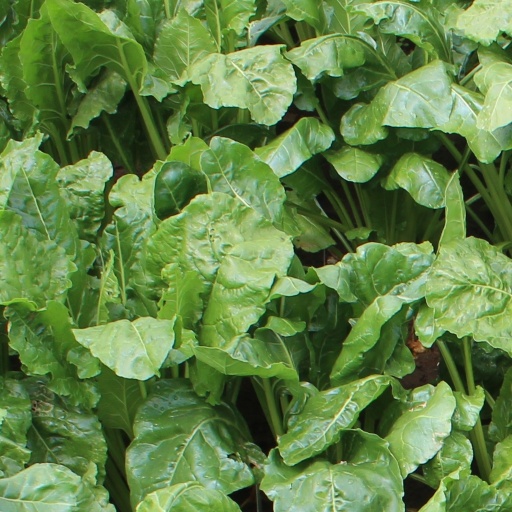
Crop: sugar beet